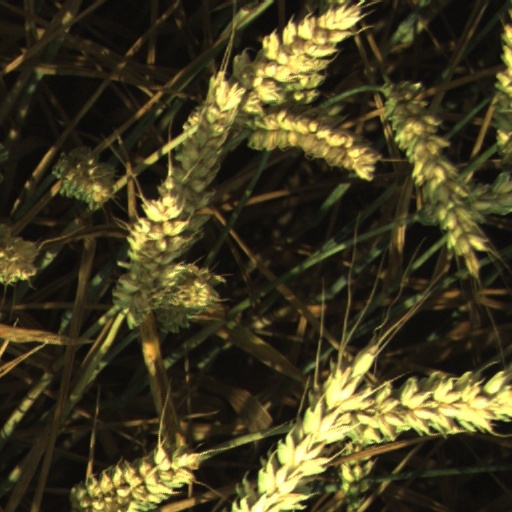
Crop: wheat